Pertinax the Younger

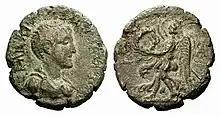
Tetradrachm marked KAI[C]AP [ΠΕΡΤΙΝΑΞ] ("Caesar Pertinax")

Publius Helvius Pertinax the Younger (also Pertinax Minor";" 180–212) was a Roman politician, suffect consul of 212 AD and son of Emperor Pertinax. After the latter came to power in 193 AD, the Senate wanted to proclaim Pertinax the Younger as "Caesar", but the emperor rejected this proposal. Pertinax the Elder was killed on the 88th day of his reign. His son survived and under Septimius Severus became a flamen of his father's cult, and under Caracalla a suffect consul. He was later executed as a possible contender for Imperial power.